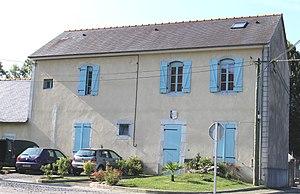
Mairie de Hibarette (Hautes-Pyrénées)
Hibarette est une commune française située dans le département des Hautes-Pyrénées, en région Occitanie.